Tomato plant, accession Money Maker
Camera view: horizontal (90 deg, fisheye); turntable rotation: 180 degrees
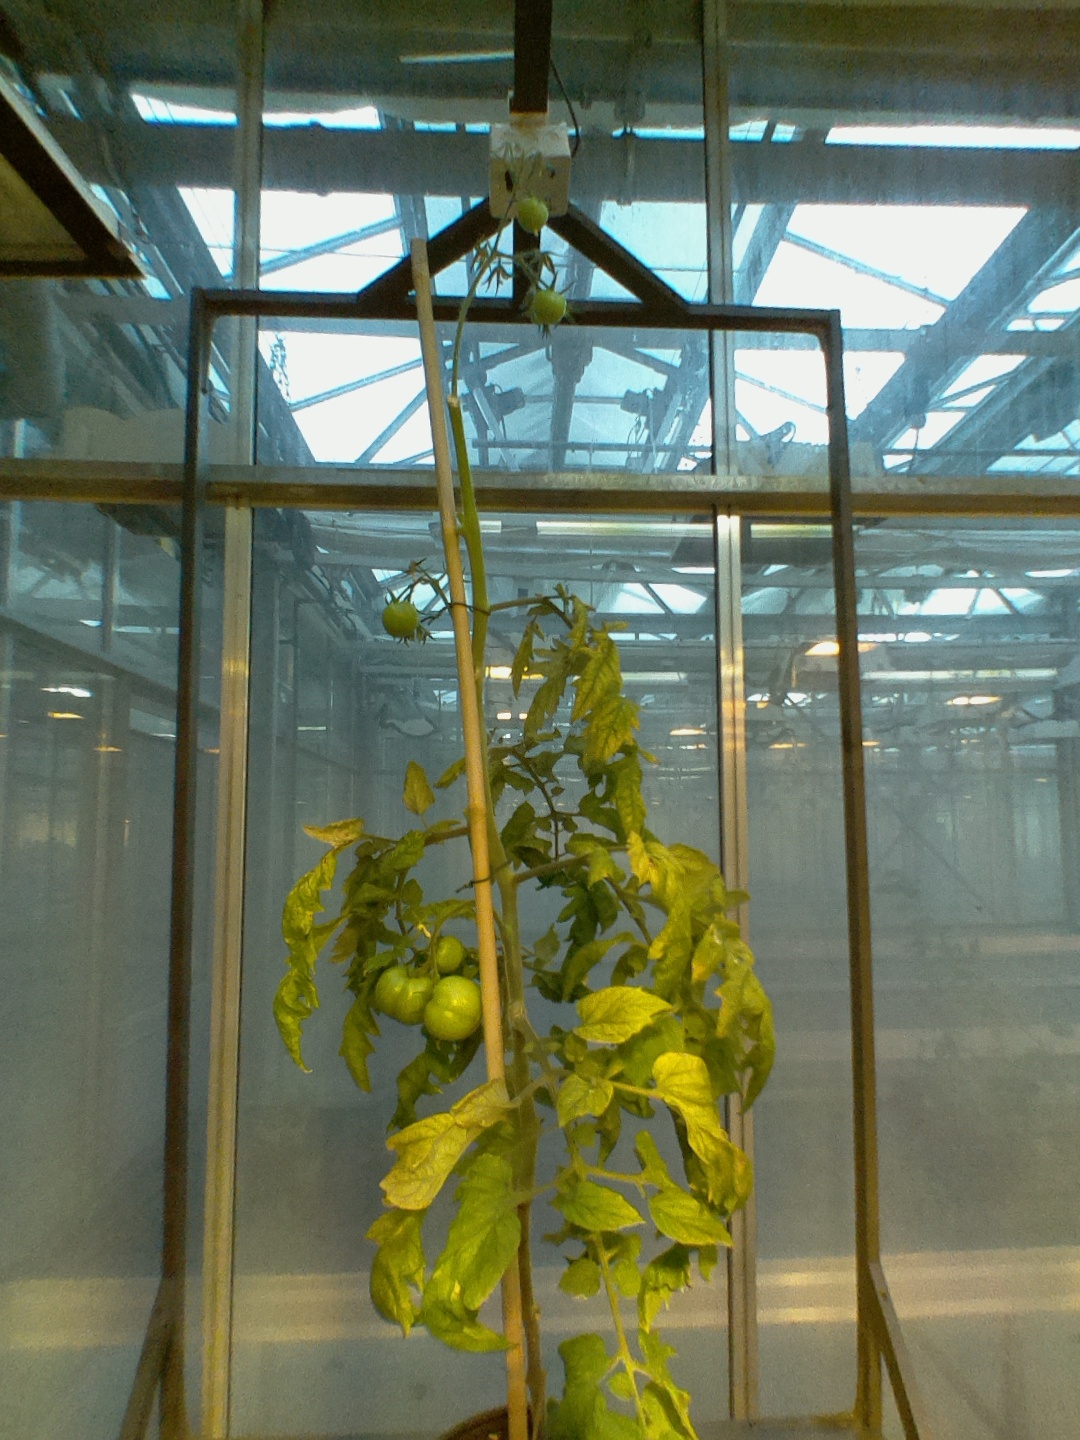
BBCH growth stage 78: 80% -90% of final fruit size